Chichester

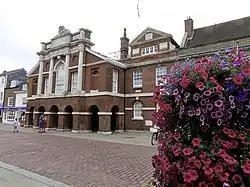
red brick building, colonaded at ground level with white pillars at the front above

A new West Sussex county library was built in Tower Street in 1967, designed by county architect FR Steele. This was listed at Grade II in 2015.